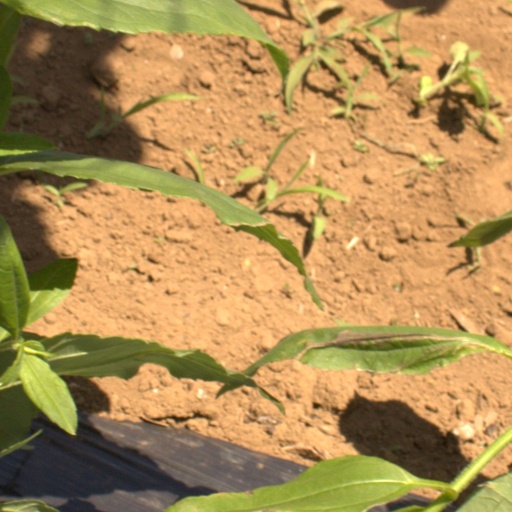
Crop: Jerusalem artichoke